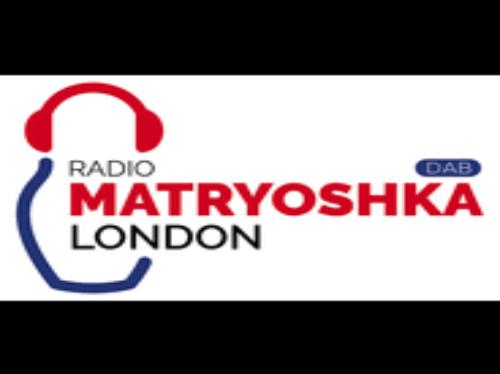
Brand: matryoshka
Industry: Leisure